Chanos de Somerón

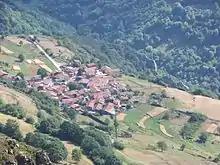
Chanos.

Chanos de Somerón ("Llanos" in Spanish) is one of 24 parishes (administrative divisions) in Lena, a municipality within the province and autonomous community of Asturias, in coastal northern Spain. The "parroquia" is in size, with a population of 32.